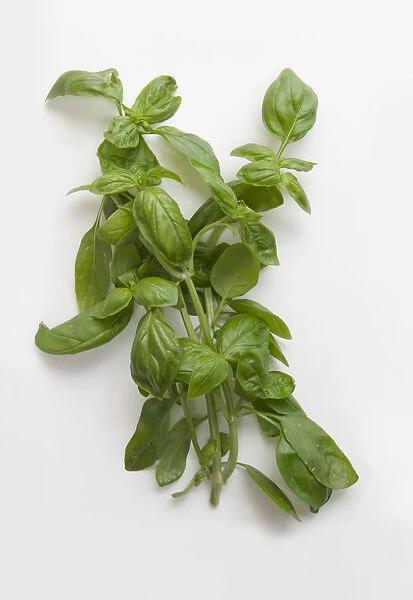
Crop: unknown
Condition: basil